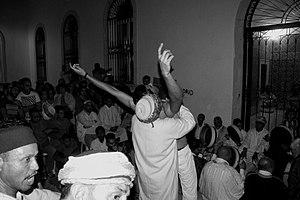
Le stambali ou stambeli est un rite de possession musico-thérapeutique implanté dans certaines régions de Tunisie par des populations venues d'Afrique subsaharienne. Il mêle musique, danses et chants durant lequel certains participants entrent en transe et incarnent des entités surnaturelles. Le terme désigne plus généralement la série de pratiques, dont le stambali constitue la dernière étape, à vocation curative ou de conjuration du mauvais œil. Il regroupe des éléments d'origine africaine et maghrébine.